Institute of Brewing and Distilling

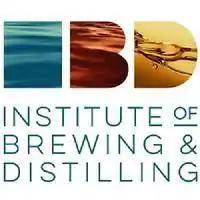

The Institute of Brewing and Distilling (IBD) is an industry trade association for brewers and distillers, both in the United Kingdom and internationally. The IBD had its headquarters at Clarges Street in London London until 2014 at which time the Institute moved to its current location in Curlew Street, south of the River Thames.